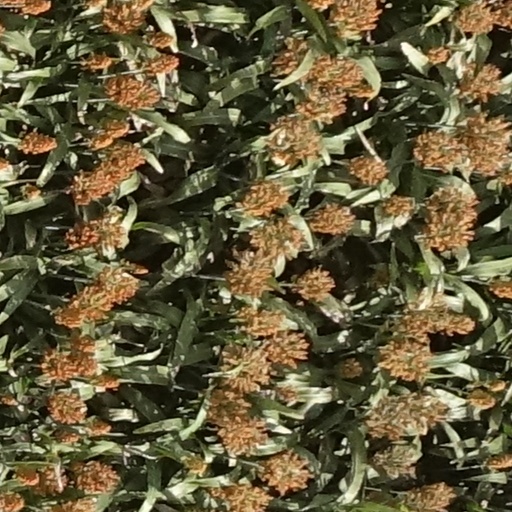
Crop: sorghum